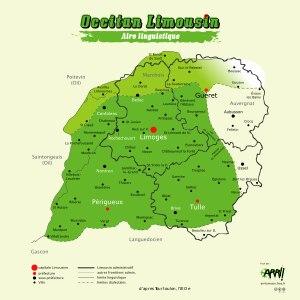
Le plateau de Millevaches, parfois appelé « Montagne limousine », est un grand plateau granitique français situé en Nouvelle-Aquitaine, dans l'historique Limousin, dont il constitue la partie la plus élevée. Il s'étend pour sa majeure partie sur un large quart nord-est du département de la Corrèze, occupe aussi le quart sud de la Creuse et déborde sur l'extrême sud-est de la Haute-Vienne.
Le limousin, aussi appelé langue d’or, est le dialecte de l’occitan parlé dans les trois quarts du Limousin, en Charente occitane et dans une grande moitié Nord de la Dordogne.
L’auvergnat ou occitan auvergnat est un dialecte de l'occitan' parlé dans une partie du Massif central et, en particulier, dans la majeure partie de l’Auvergne, province qui lui donne son nom.
Availles-Limouzine est une commune du Centre-Ouest de la France, située dans le département de la Vienne en région Nouvelle-Aquitaine.
Le Limousin est une ancienne région administrative, issue d'une région historique et culturelle française et qui était composée des trois départements de la Corrèze, de la Creuse et de la Haute-Vienne. Elle est située en totalité dans la partie nord-ouest du Massif central. Ses habitants sont appelés les Limousins. En limousin elle se nomme Lemosin.
Ribérac est une commune française située dans le département de la Dordogne, en région Nouvelle-Aquitaine. Ancienne sous-préfecture, la commune a été le chef-lieu du canton de Ribérac, puis en 2015, est devenue son bureau centralisateur.
Limoges est une commune en Nouvelle-Aquitaine située au Grand Sud-Ouest de la France, préfecture du département de la Haute-Vienne et chef-lieu de la région historique Limousin.
Châtelus-le-Marcheix est une commune française située dans le département de la Creuse en région Nouvelle-Aquitaine.